HMH-465

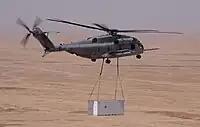
HMH-465 CH-53E doing an external lift in Iraq

Another challenge for HMH-465 came on 5 October 1991 when LtCol Russell L. Llewellyn III, Commanding Officer, deployed twelve CH-53E's and all squadron assets and personnel on five C-5's and two C-141's to Marine Corps Air Station Futenma in Okinawa, Japan, for a seven-month Unit Deployment as the first CH-53E Squadron to Okinawa Japan. The squadron supported numerous exercises in this period throughout the Asian theater.